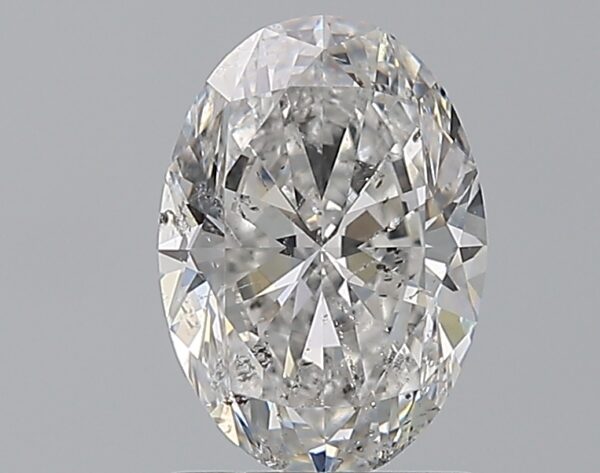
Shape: oval
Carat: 1.5
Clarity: SI2
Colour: D
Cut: EX
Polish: EX
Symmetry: EX
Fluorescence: ST
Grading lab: GIA
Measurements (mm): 8.85 x 6.26 x 3.93